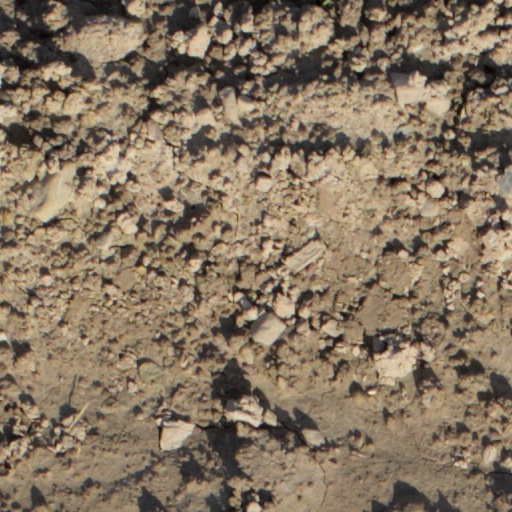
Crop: wheat